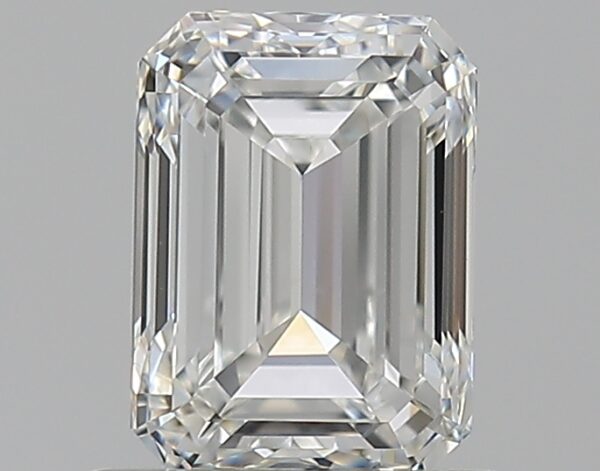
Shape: emerald
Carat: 0.76
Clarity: VS1
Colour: G
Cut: EX
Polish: EX
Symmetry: VG
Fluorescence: N
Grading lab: GIA
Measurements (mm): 5.93 x 4.3 x 2.94